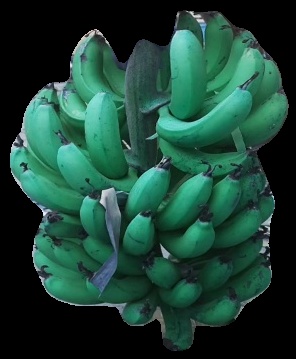
Variety: pachbale
Grade: grade3